John Hancock Center

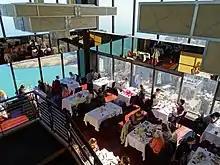
Southeast corner of the Signature Room in 2017

The elevators that serve the top three public floors are credited as the fastest in both North America and the Western Hemisphere. Manufactured by Otis, the elevators travel 96 floors at a top speed of . It has been said that they would be capable of reaching the 95th floor in 38 seconds if they could run the entire trip at their top speed.